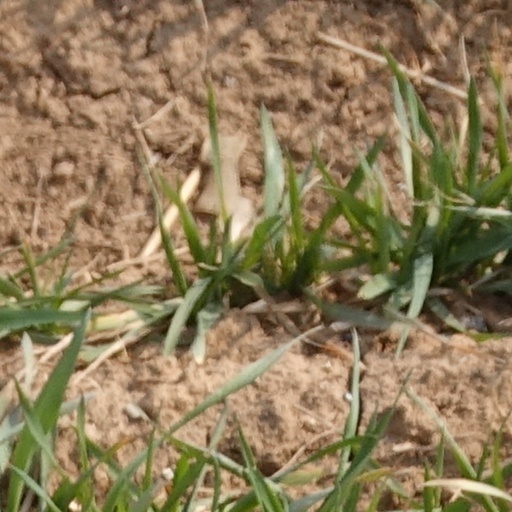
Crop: wheat